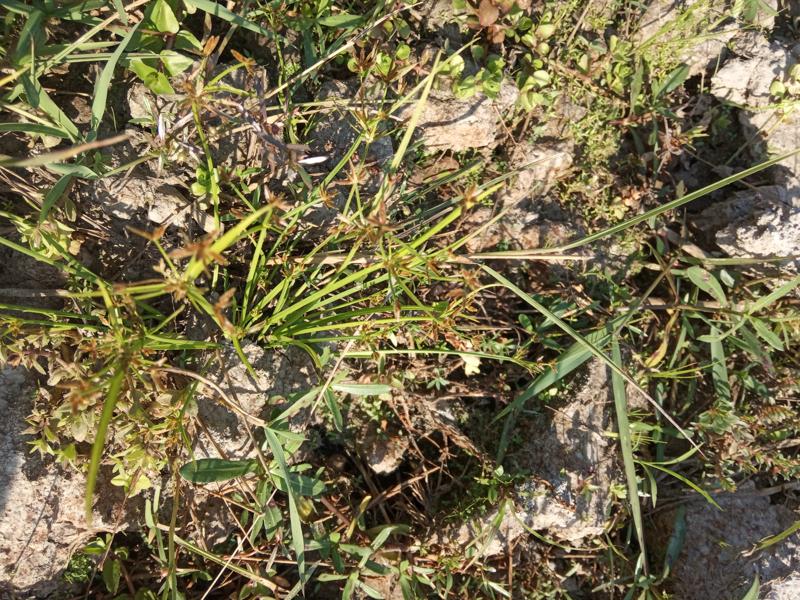
Weed species: Cyperus ochraceus